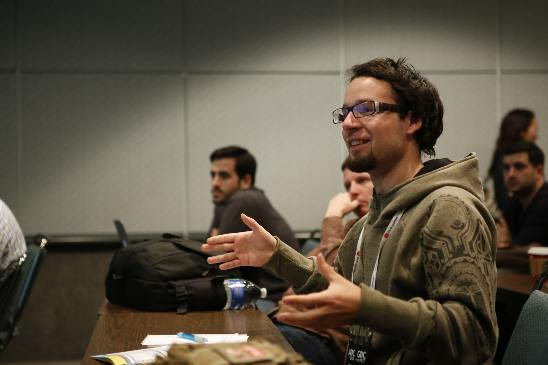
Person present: Yes